Sir Bourchier Wrey, 6th Baronet

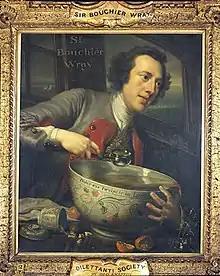
Sir Bourchier Wrey, 6th Baronet (c. 1715 – 1784), depicted on a ship at sea serving from a punch bowl, the rim of which is inscribed from Horace, IV Odes, xii, closing line: "Dulce est Desipere in Loco" ("It is sweet at fitting time to act foolishly"). 1744 portrait by George Knapton (1698–1778) for the Society of Dilettanti.

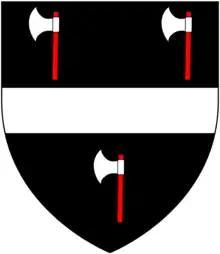
Arms of Wrey of Trebeigh, Cornwall and Tawstock, Devon: "Sable, a fesse between three pole-axes argent helved gules"

Sir Bourchier Wrey, 6th Baronet (c. 1715 – 13 April 1784) of Tawstock, Devon, was a Member of Parliament for Barnstaple, Devon, in 1747–1754. The manor of Tawstock, about two miles south of Barnstaple, had been since the time of Henry de Tracy (died 1274) the residence of the feudal barons of Barnstaple, ancestors of the Wrey family.